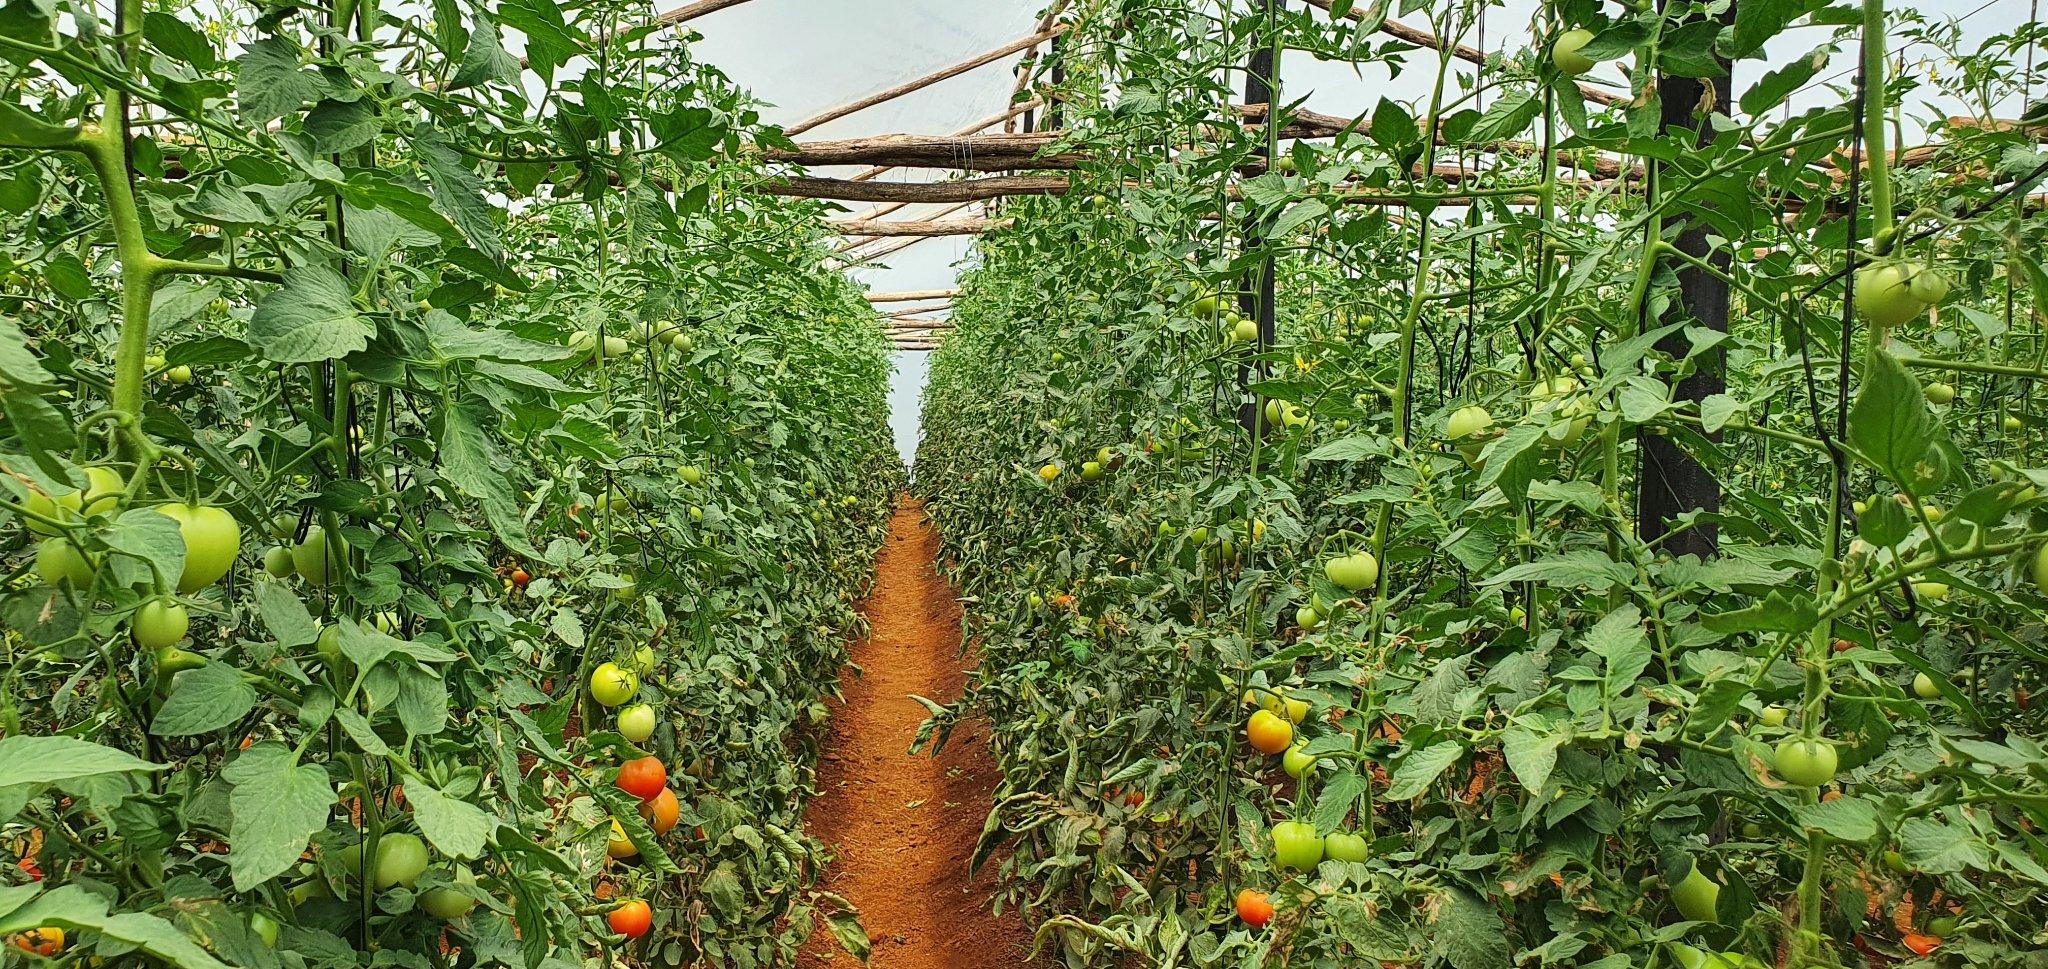
Shamba kubwa la mazao ya nyanya, ambayo yamepandwa ndani ya nyumba kitalu na mimea yake imezaa matunda mingi yenye rangi ya kijani huku mengine yameshaivaa, na kilimo hicho ni kwa ajili ya biashara kwani mauzo ya mazao hayo humpatia faida na kipato mkulima husika.